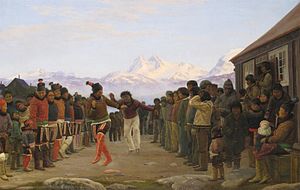
Carl Rasmussen (maler)
Dansende grønlændere
Jens Erik Carl Rasmussen var en dansk kunstmaler, der særlig var kendt for sine Grønlands- og marinemalerier.